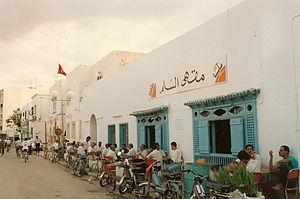
Tunisiens à une terrasse de café à Kairouan (Tunisie)
La culture de la Tunisie forme une synthèse des différentes cultures amazighe, punique, romaine, juive, chrétienne, arabe, musulmane, turque et française, qu'elle a intégrées à des degrés divers, ainsi que l'influence des dynasties successives qui ont régné sur le pays. La Tunisie a en effet été un carrefour de civilisations et sa culture, héritage de quelque 3 000 ans d'histoire, témoigne d'un pays qui, par sa position géographique en plein bassin méditerranéen, a été au cœur du mouvement d'expansion des grandes civilisations du mare nostrum et des principales religions monothéistes.